Bundesleistungszentrum Kienbaum

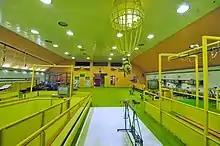
low-pressure room

The facility features a low-pressure underground bunker room, built for altitude training.